Battle of Tolvajärvi

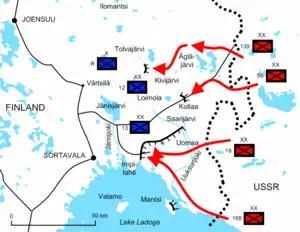
Soviet attacks in Ladoga Karelia

The Battle of Tolvajärvi (['tol.va.jær.vi]) was fought on 12 December 1939 between Finland and the Soviet Union. It was the first large offensive victory for the Finns in the Winter War.